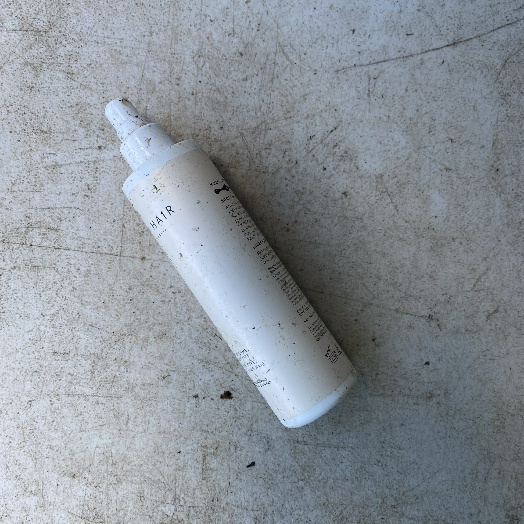
Label: Plastic